Describe the emotion expressed in this image:  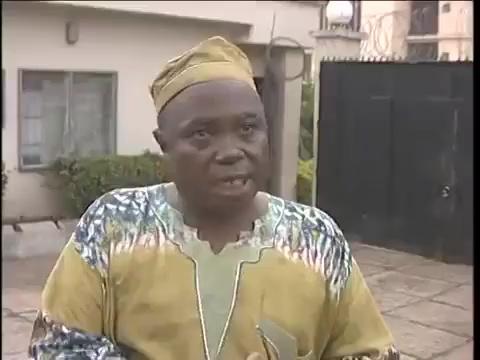
This person displays Pain, valence and arousal with low intensity.